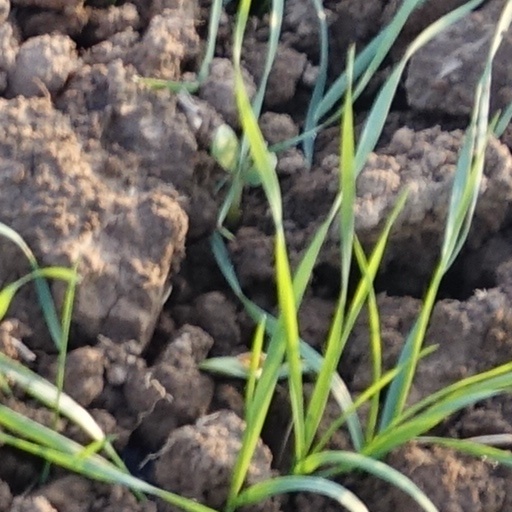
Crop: wheat